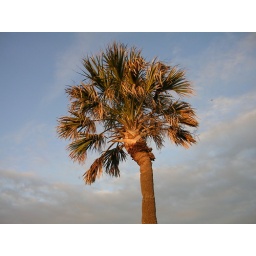
thats actually an airplane up in the sky to the right of the tree...as small as it is :)